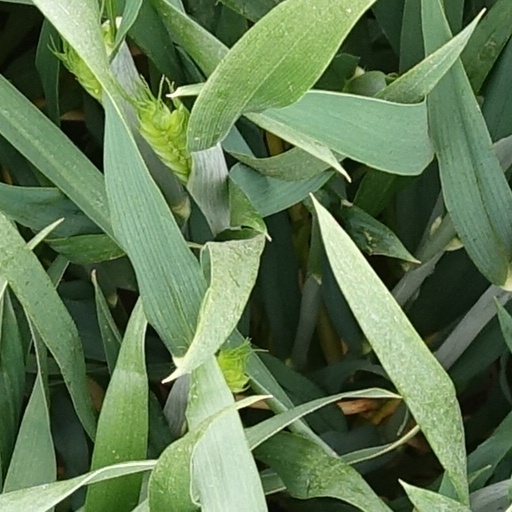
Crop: wheat